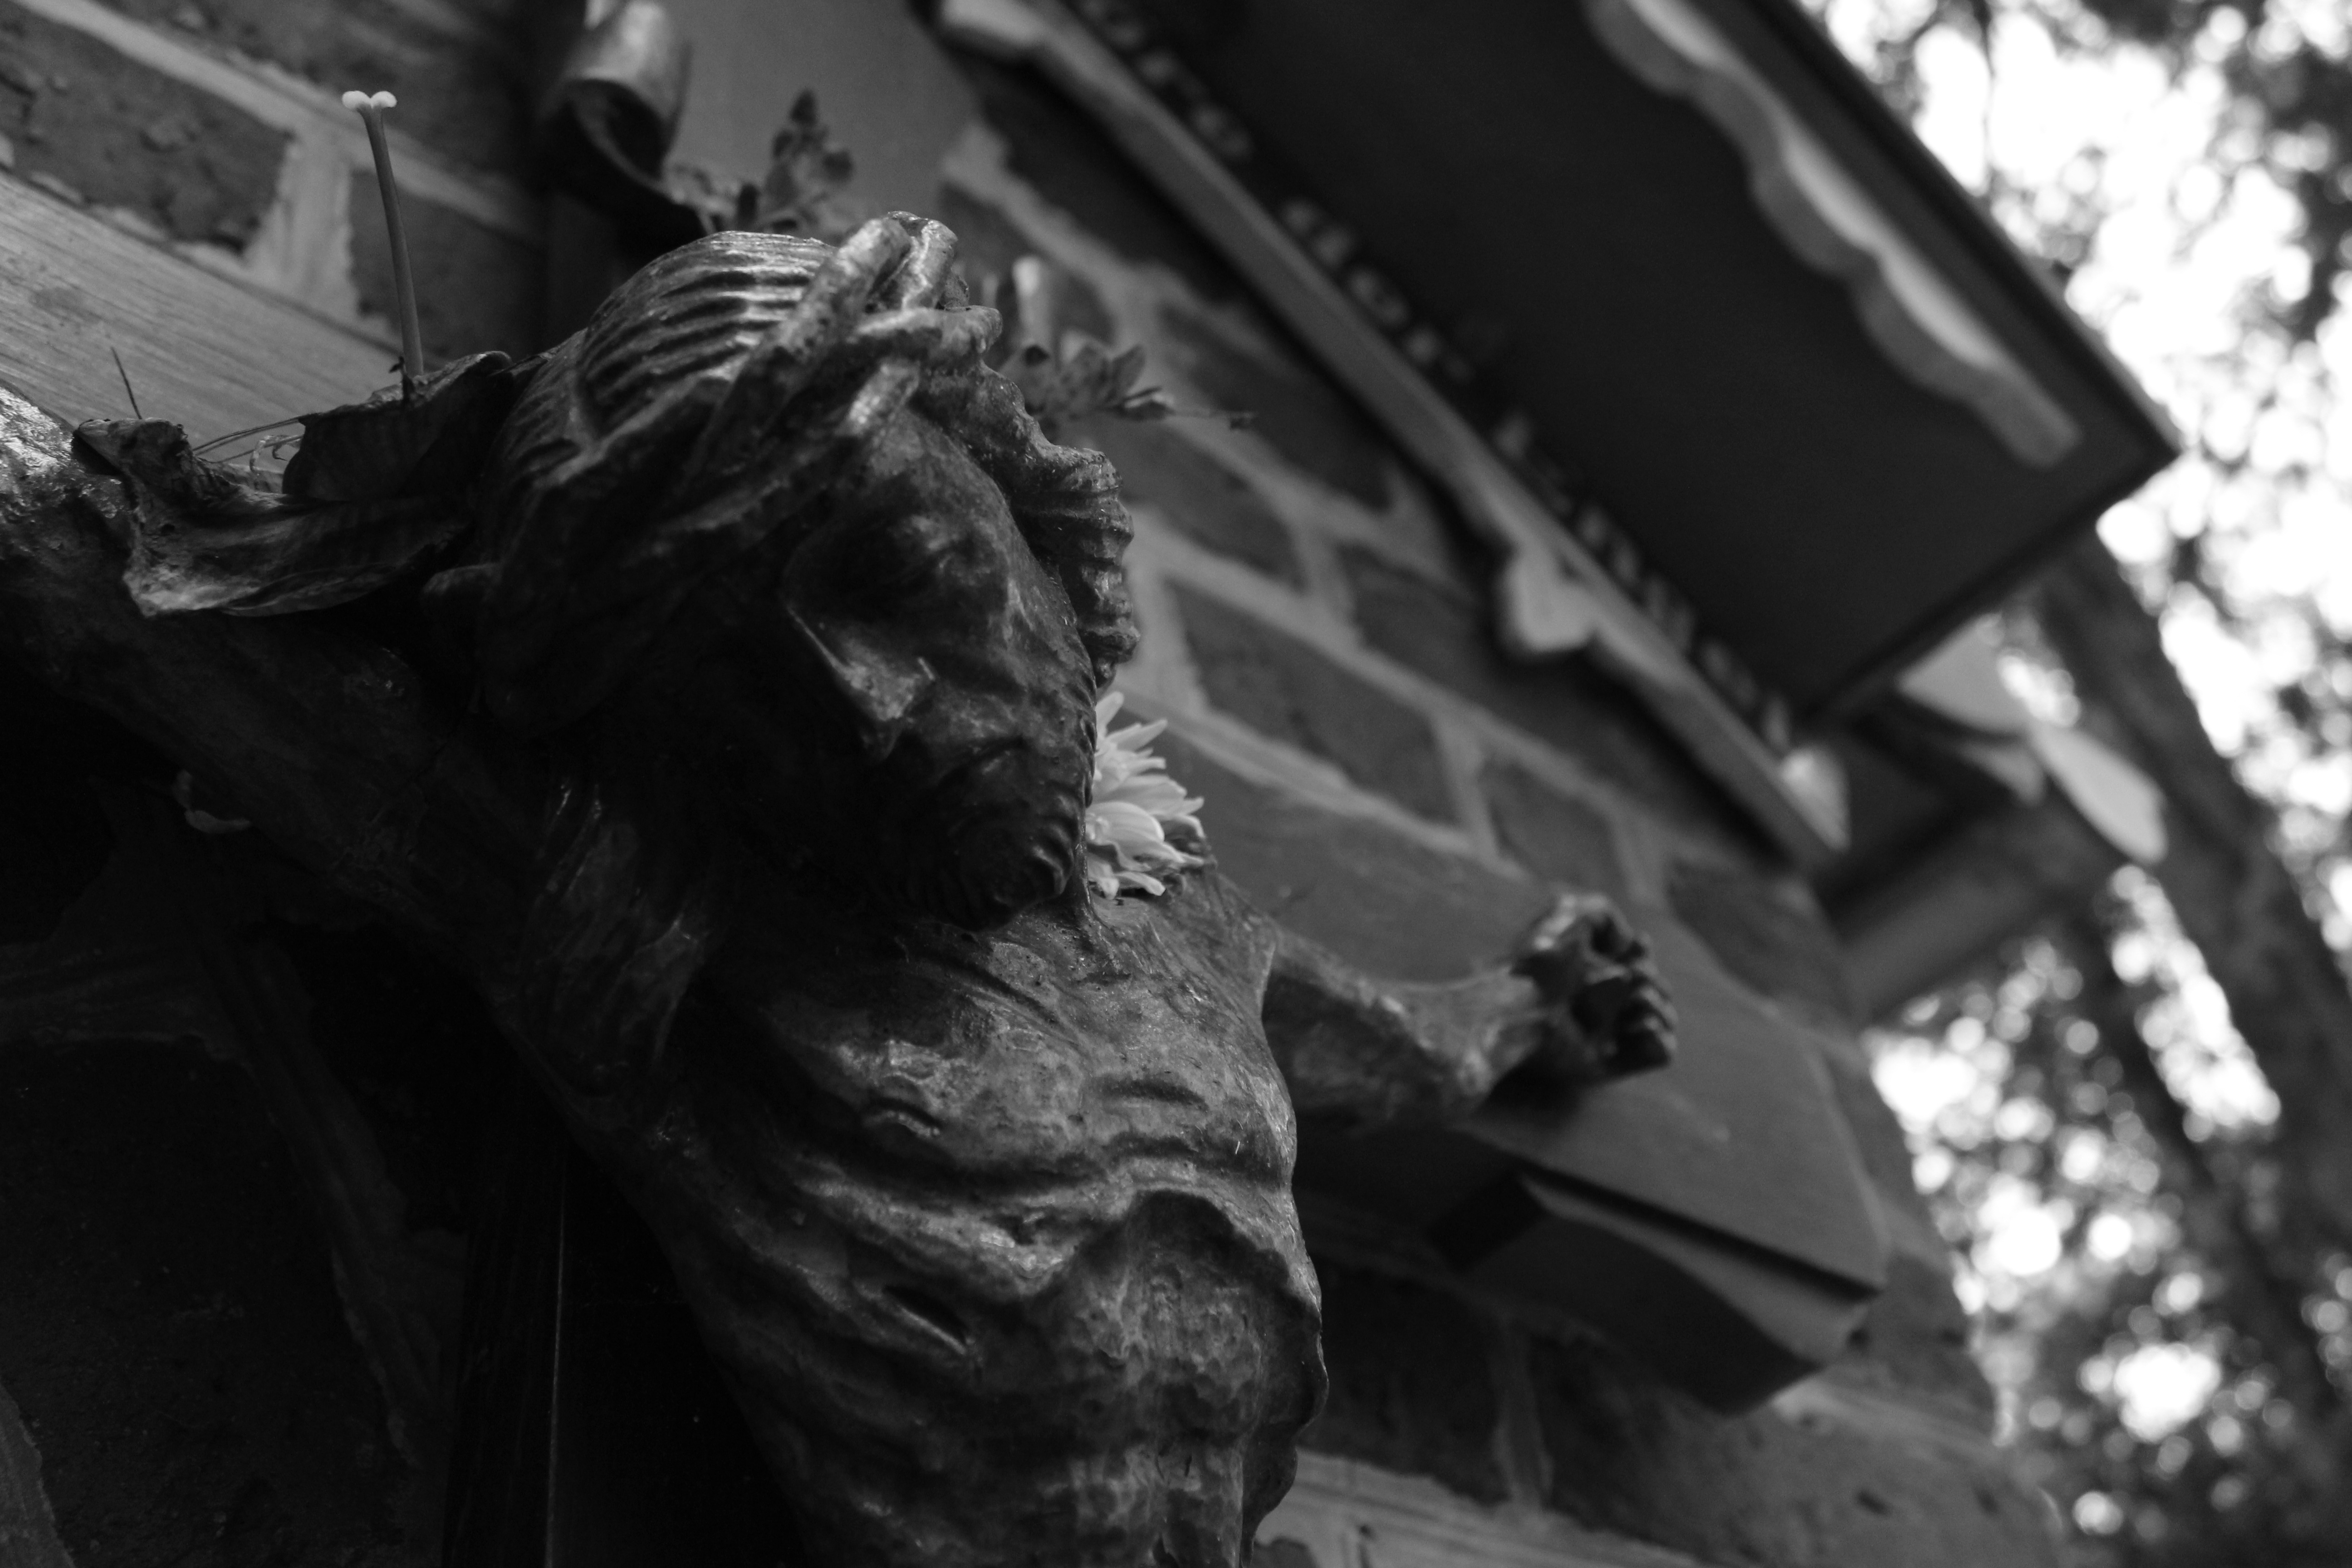
black and white, photography, monument, statue, religion, darkness, church, chapel, cross, black, monochrome, wooden cross, gargoyle, sculpture, christ, art, faith, jesus, christianity, crucifixion, believe, resurrection, crown of thorns, jesus of nazareth, monochrome photography, son of god